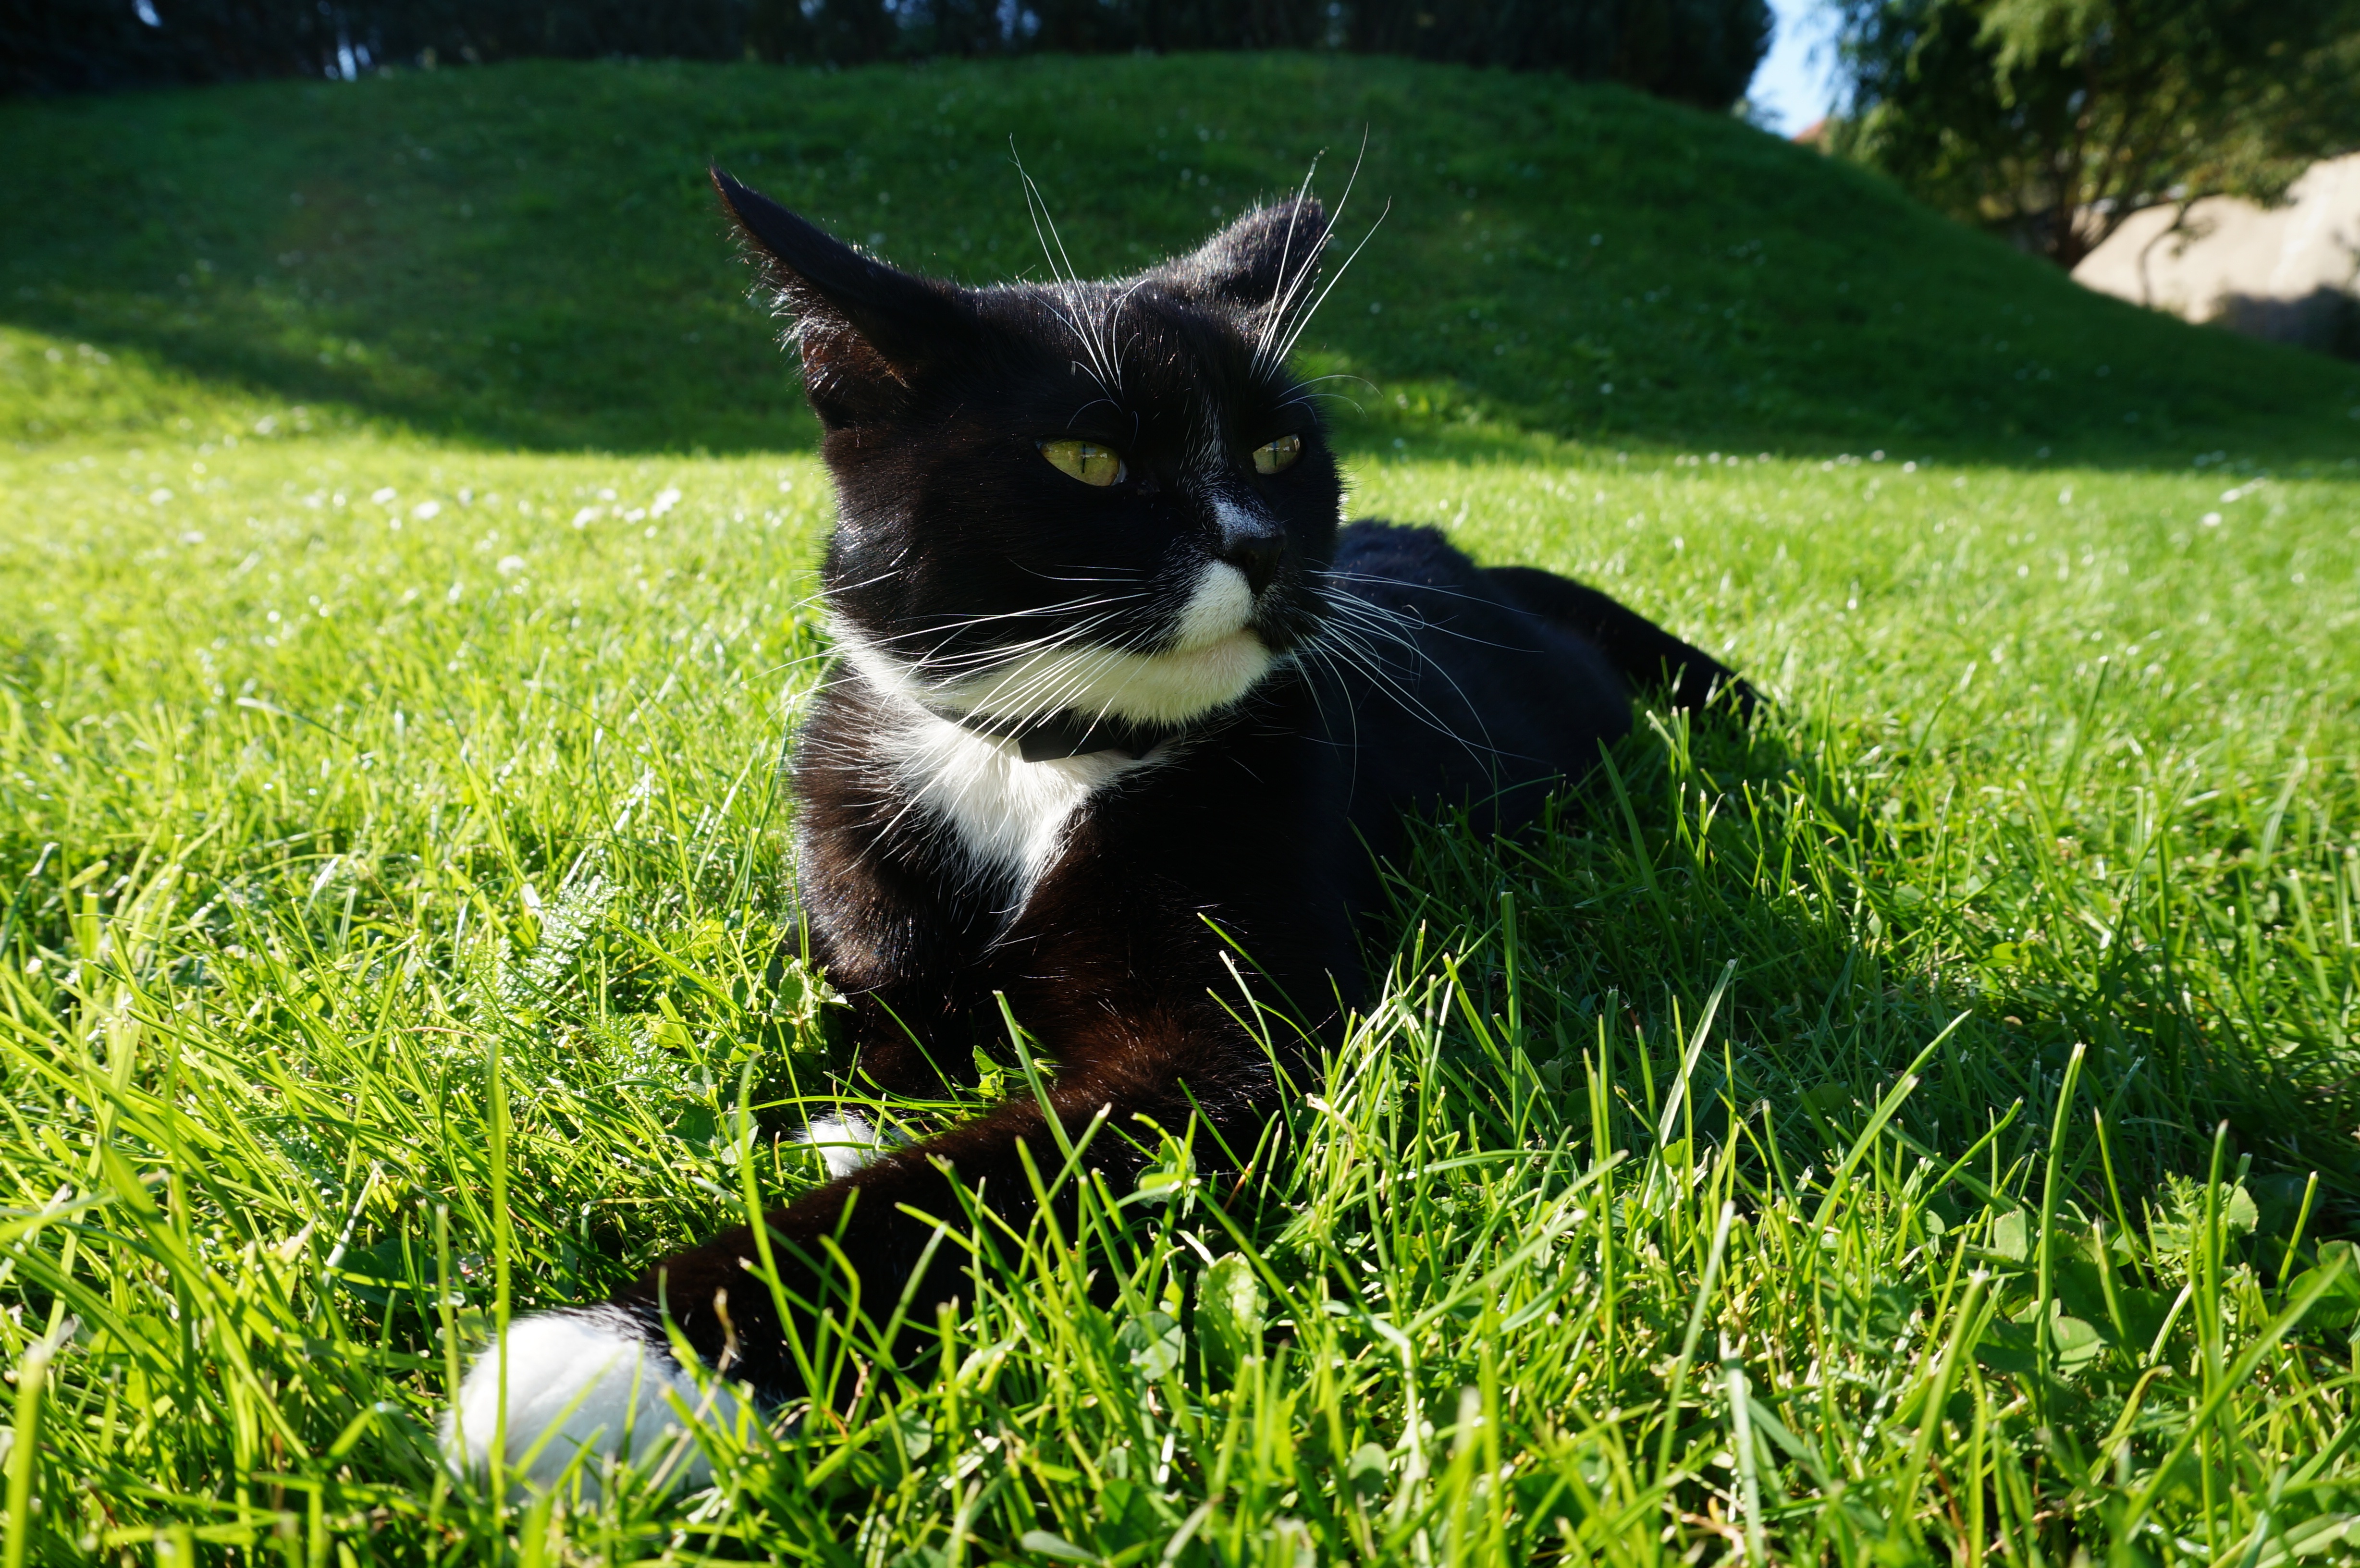
nature, grass, plant, lawn, meadow, flower, animal, cute, pet, fur, spring, green, kitten, cat, mammal, cozy, rest, black cat, garden, fauna, blade of grass, curiosity, face, whiskers, vertebrate, out, rush, attention, domestic cat, hof, concerns, young cat, meow, purr, cat grass, small to medium sized cats, cat like mammal